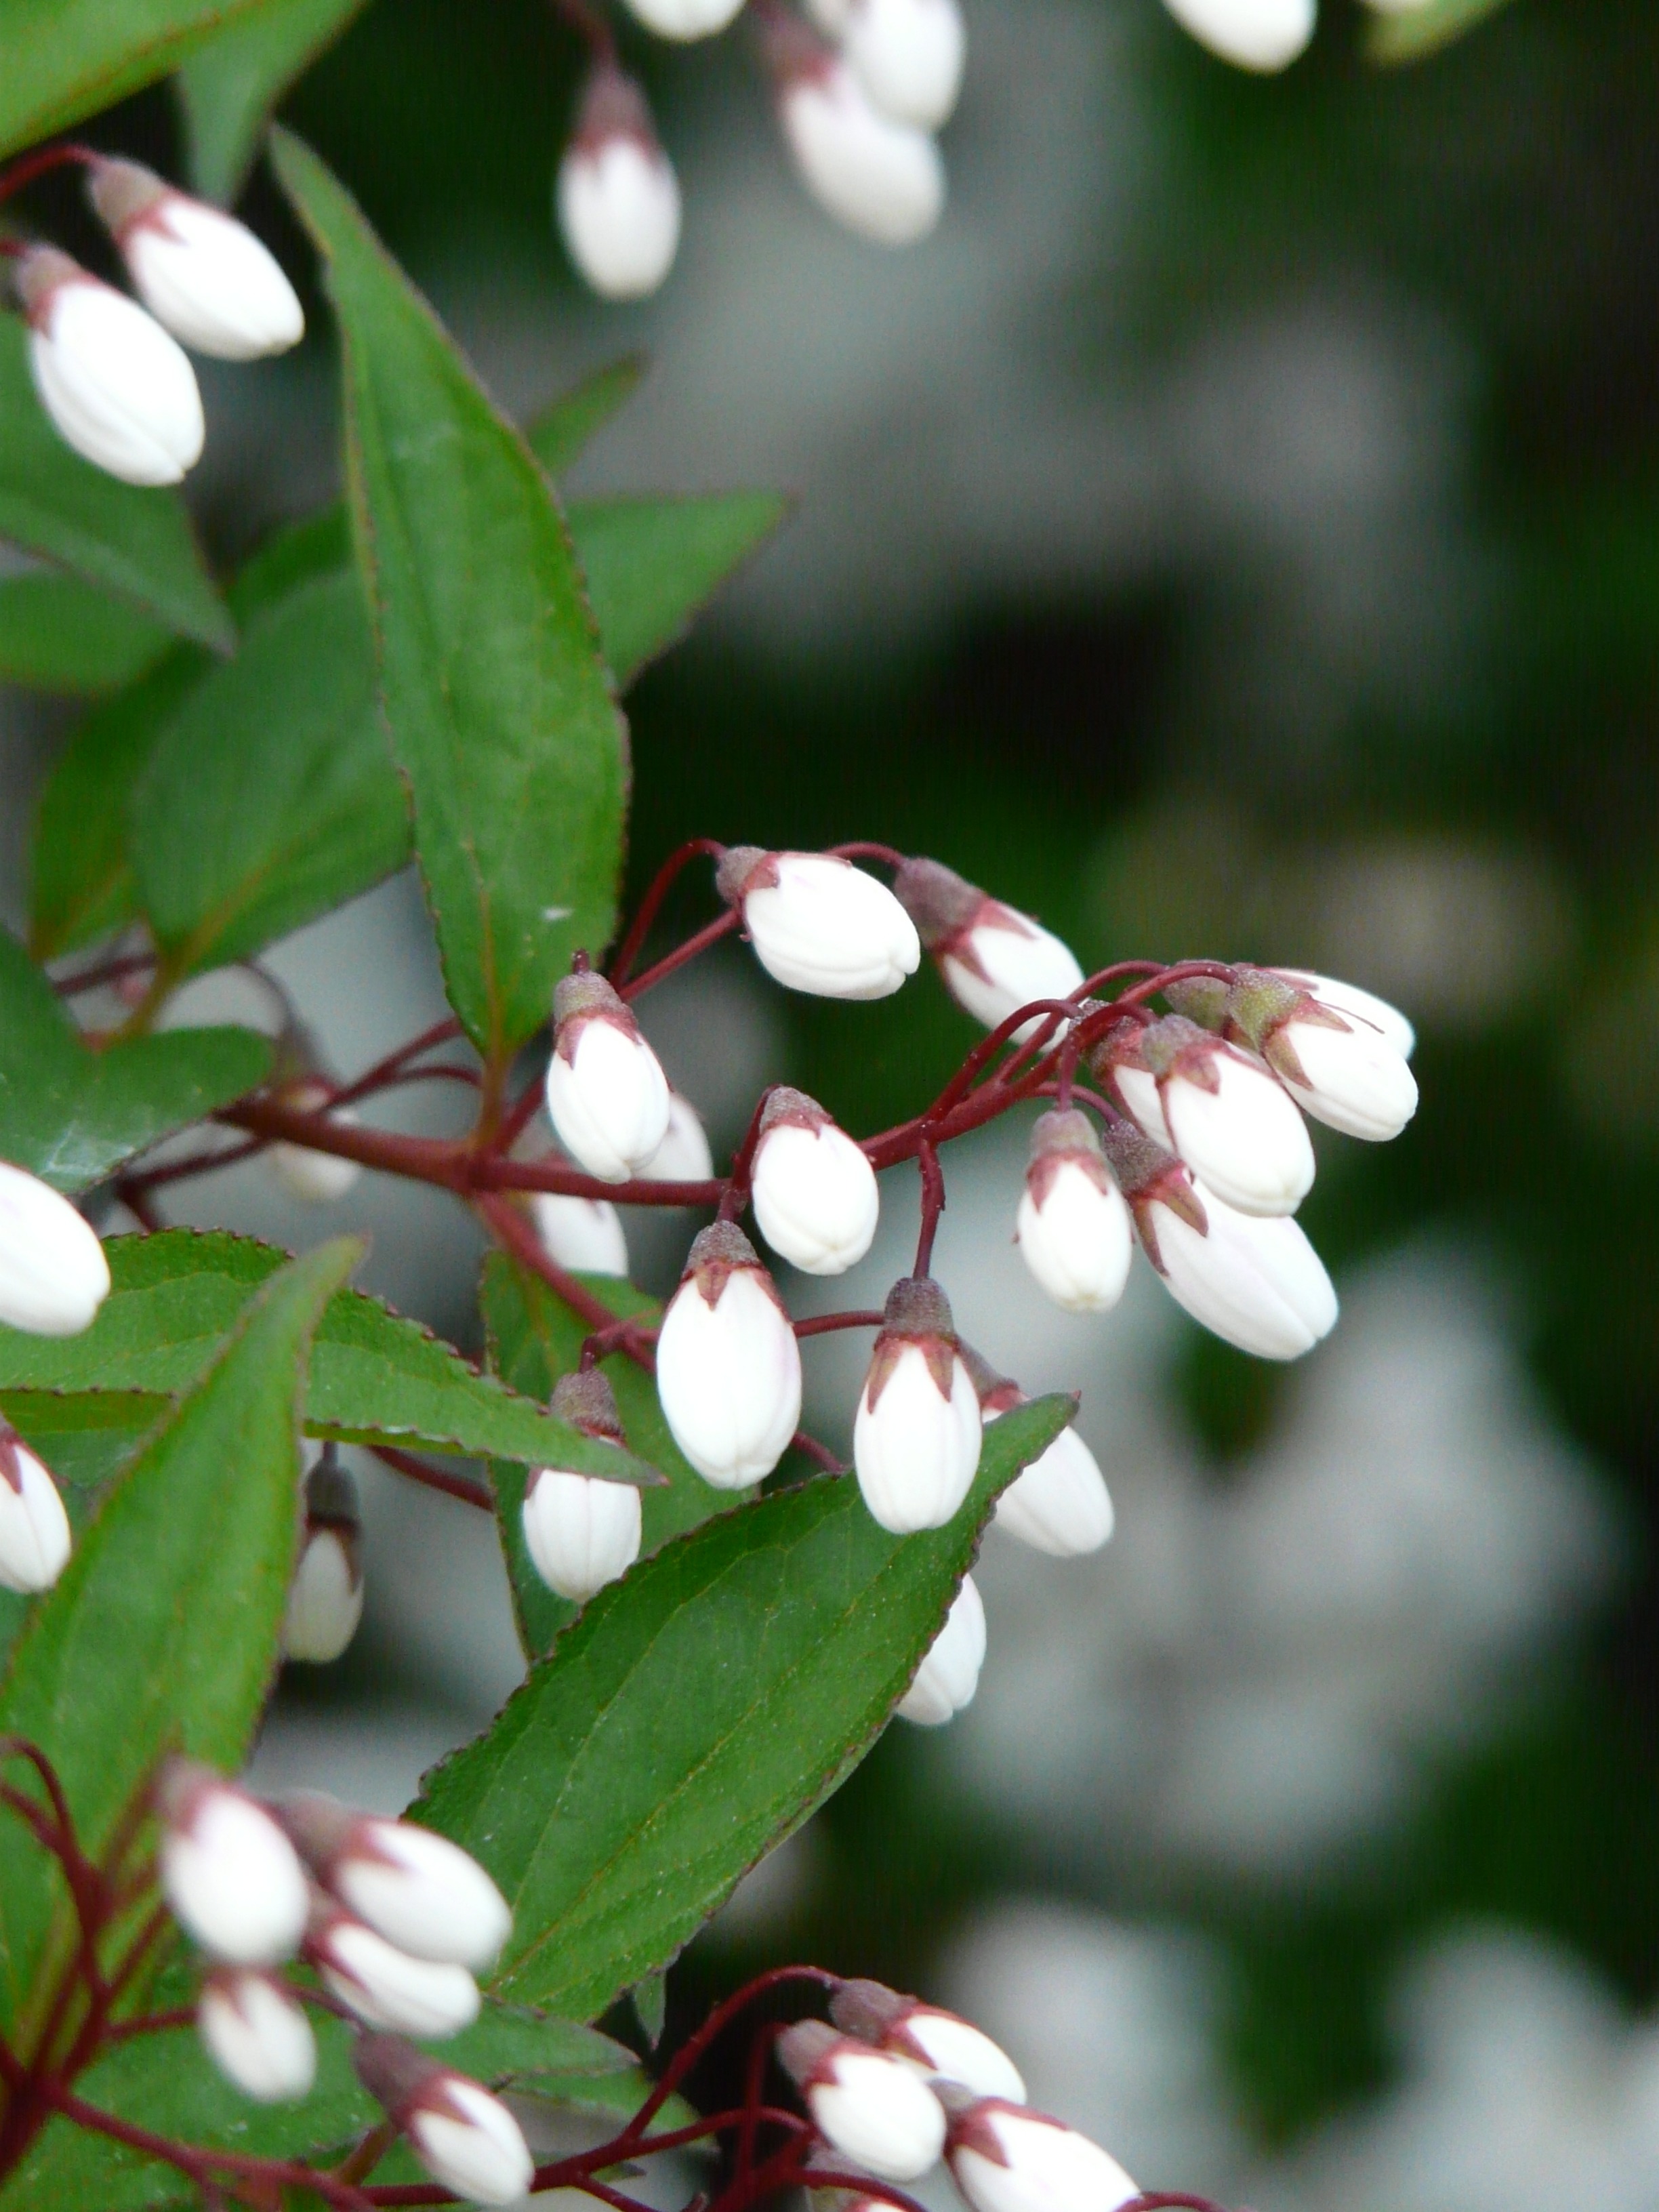
plant, flora, green, blossom, flower, tree, branch, botany, leaf, produce, food, land plant, macro photography, flowering plant, fruit, shrub, berry, viburnum, evergreen